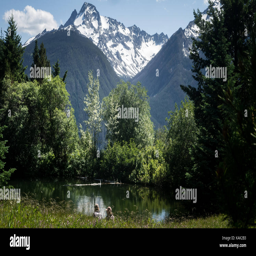
snow - topped mountain viewed from a pond .